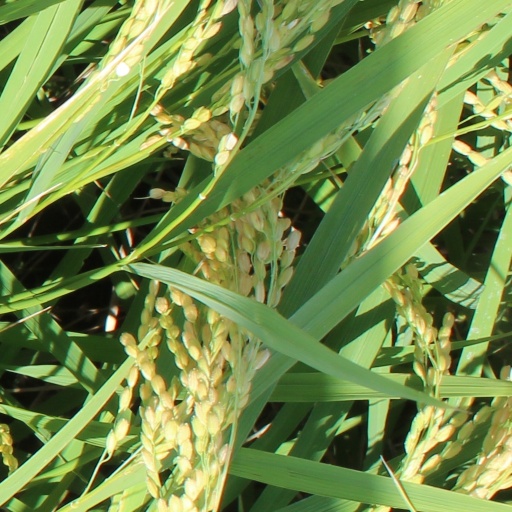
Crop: rice